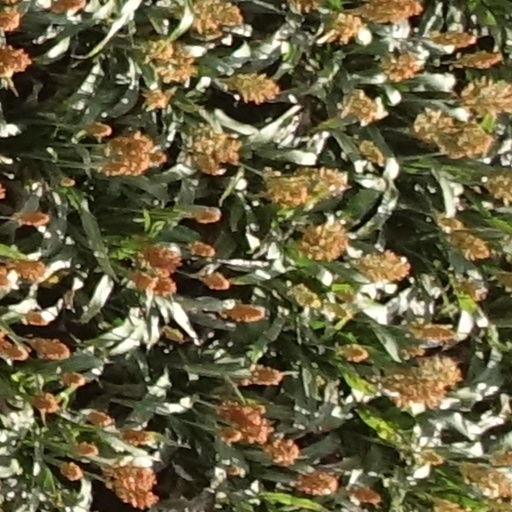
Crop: sorghum